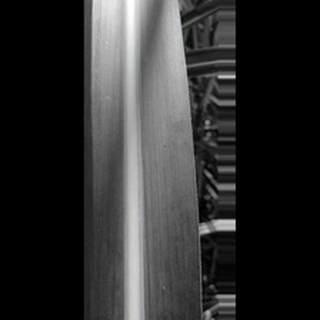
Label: healthy_sugarcane